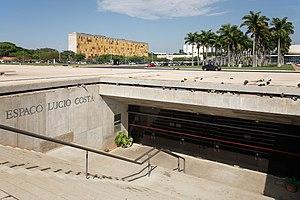
Entrée du musée souterrain Espace Lúcio Costa sur la Place des Trois Pouvoirs à Brasília, Brésil. À l'arrière-plan, l'Annexe IV de la Chambre des députés. Português: Entrada do museu subterrâneo Espaço Lúcio Costa na Praça dos Três Poderes em Brasília, Brasil. No segundo plano, o Anexo IV da Câmara dos Deputados.
La place des Trois Pouvoirs est un espace public situé à Brasilia, capitale du Brésil.